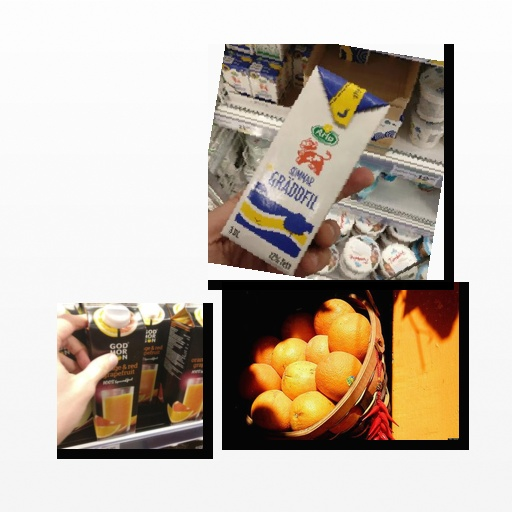
Food items: orange_red_grapefruit_juice, orange, sour_cream